Lizinka Dyrssen

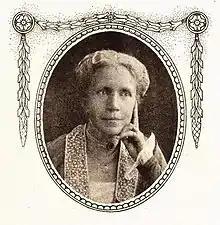

Charlotta Maria Thérèse "Lizinka" Dyrssen, née "af Ugglas" (28 July 1866 – 9 September 1952), was a Swedish women's rights activist. She served as chairperson of the Swedish Red Cross 1902–1906, the Stockholm branch of the National Association for Women's Suffrage in 1909–1910, the Moderate Association for Women's Suffrage in 1917–1921, the Fredrika Bremer Association in 1921–1937, and the Moderate Women.